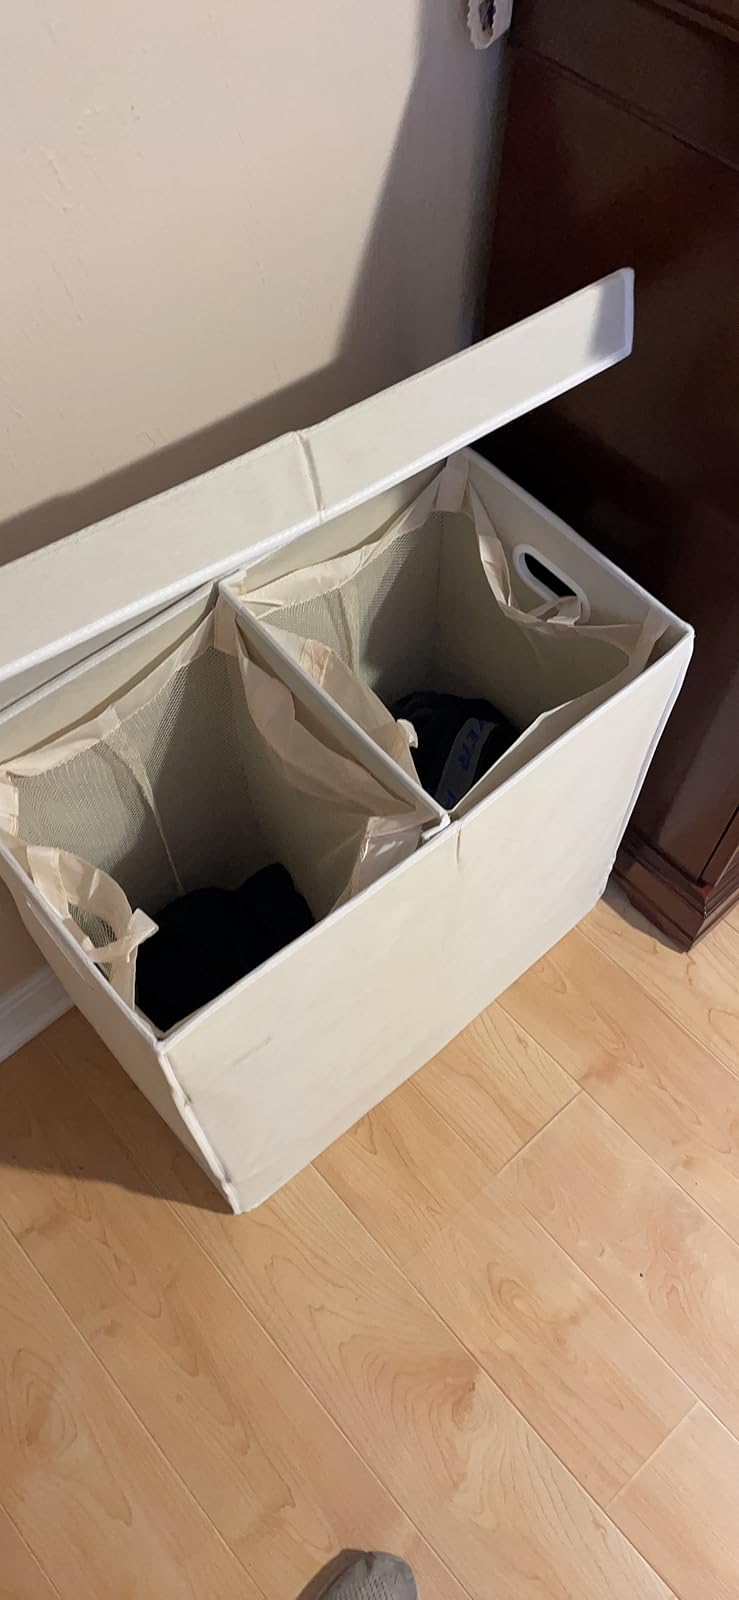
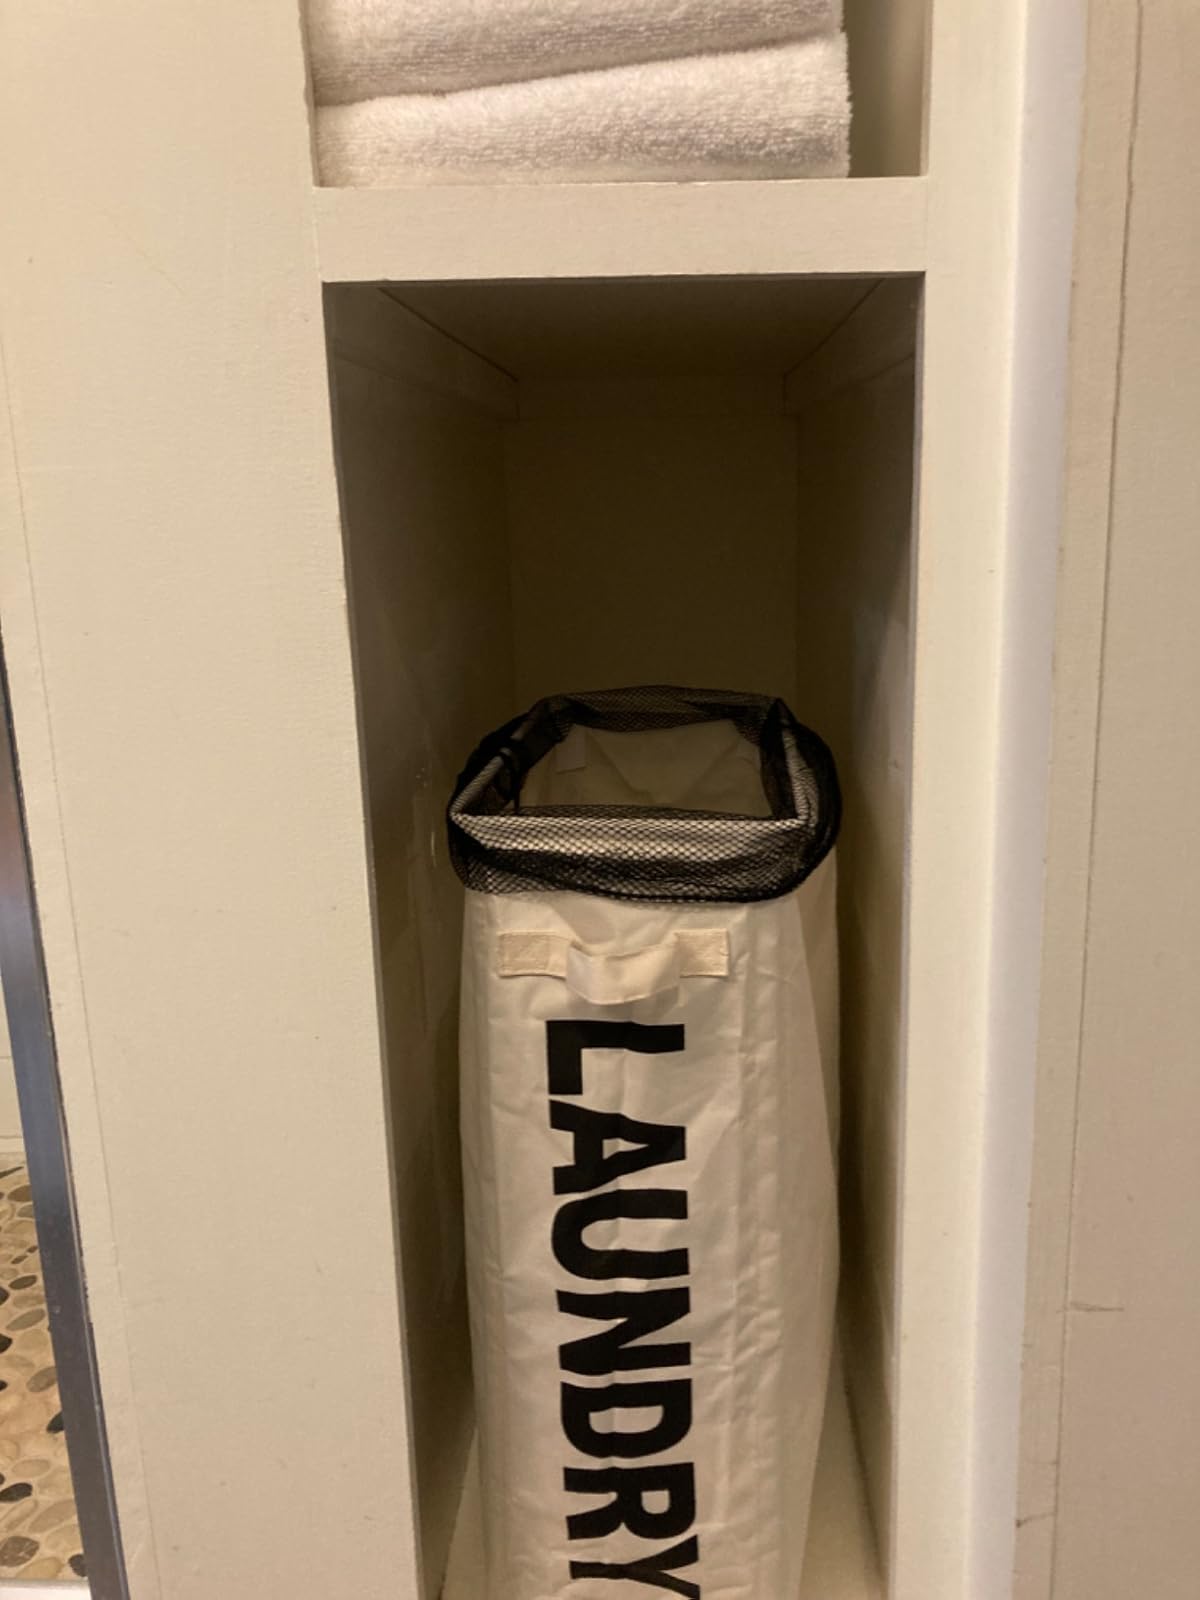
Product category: items_hamper
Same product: no